Abu Hafs Umar al-Iqritishi

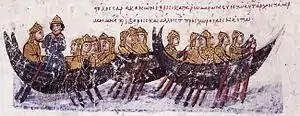
The Andalusi fleet sails towards Crete, miniature from the "Madrid Skylitzes"

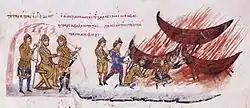
Abu Hafs orders the torching of his ships after reaching Crete, miniature from the "Madrid Skylitzes"

At some point in the second half of the reign of Byzantine Emperor Michael II, the Andalusis landed on Crete and began its conquest. The exact chronology of the Andalusis' landing in Crete is uncertain. Following the Muslim sources, it is usually dated to 827 or 828, after the Andalusis' expulsion from Alexandria. Byzantine sources however seem to contradict this, placing their landing soon after the suppression of the large revolt of Thomas the Slav (821–823), which weakened Byzantine naval defences. Further considerations regarding the number and chronology of the Byzantine campaigns launched against the invaders and prosopographical questions of the Byzantine generals that headed them have led other scholars like Vassilios Christides and Christos Makrypoulias to propose an earlier date, . Christides also suggests that Abu Hafs may have landed on the island in 824/25, on his way to Alexandria, and only returned to conquer the island in 825/26, thus explaining the discrepancy of the sources.